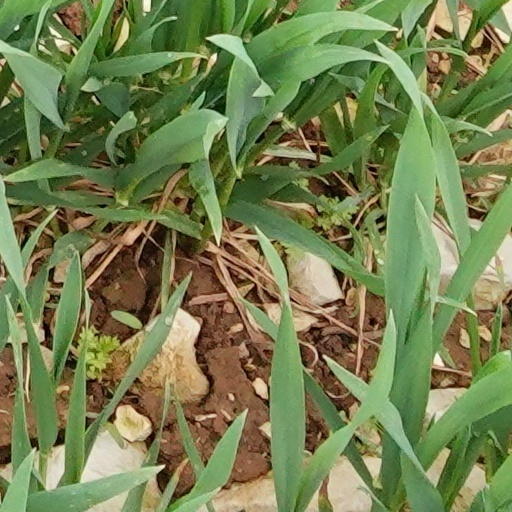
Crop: wheat